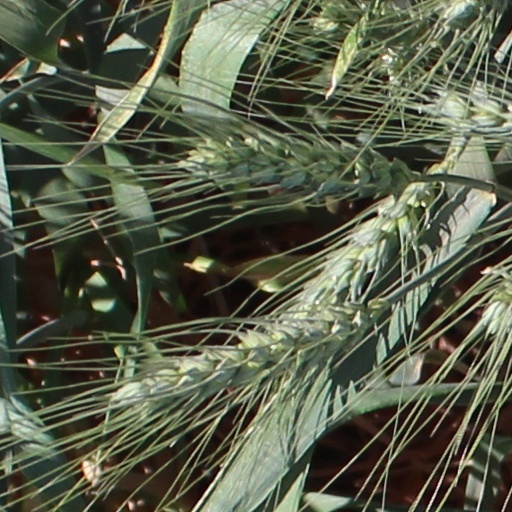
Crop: wheat